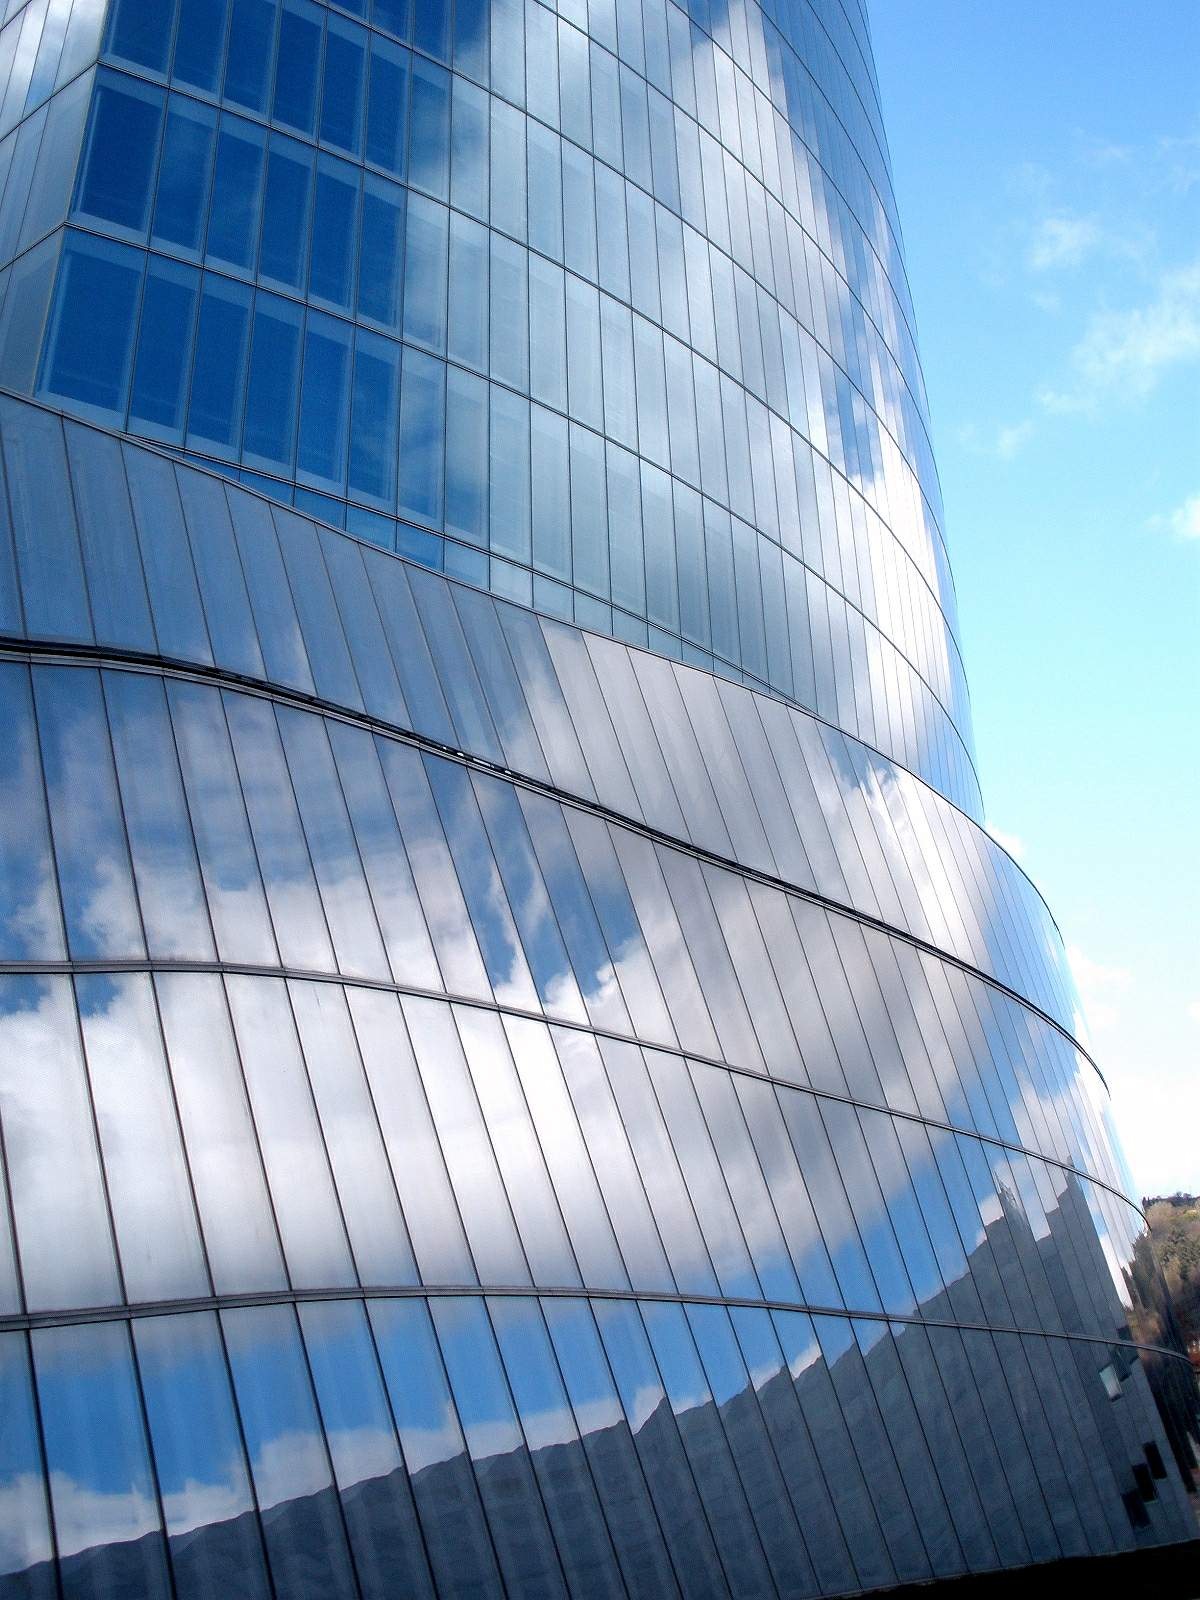
architecture, building, skyscraper, urban, reflection, tower, facade, blue, modern, tower block, spain, commercial building, headquarters, bilbao, daylighting, iberdrola tower